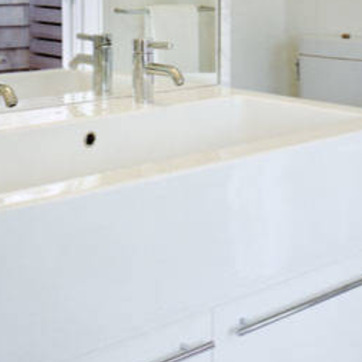
Material: ceramic